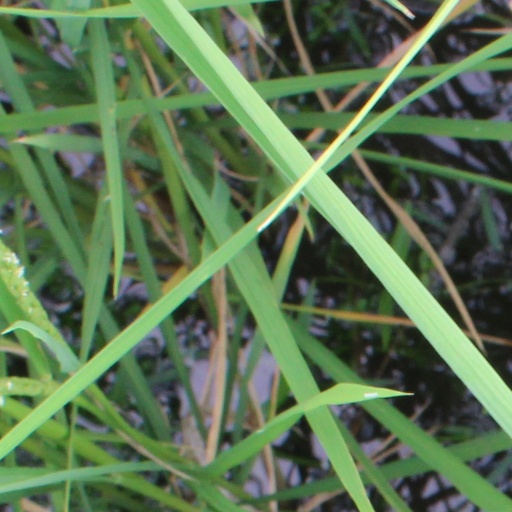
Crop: rice